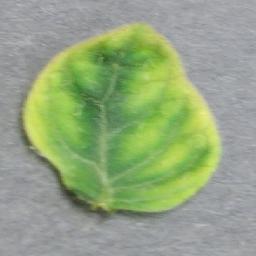
Label: Tomato___Tomato_Yellow_Leaf_Curl_Virus